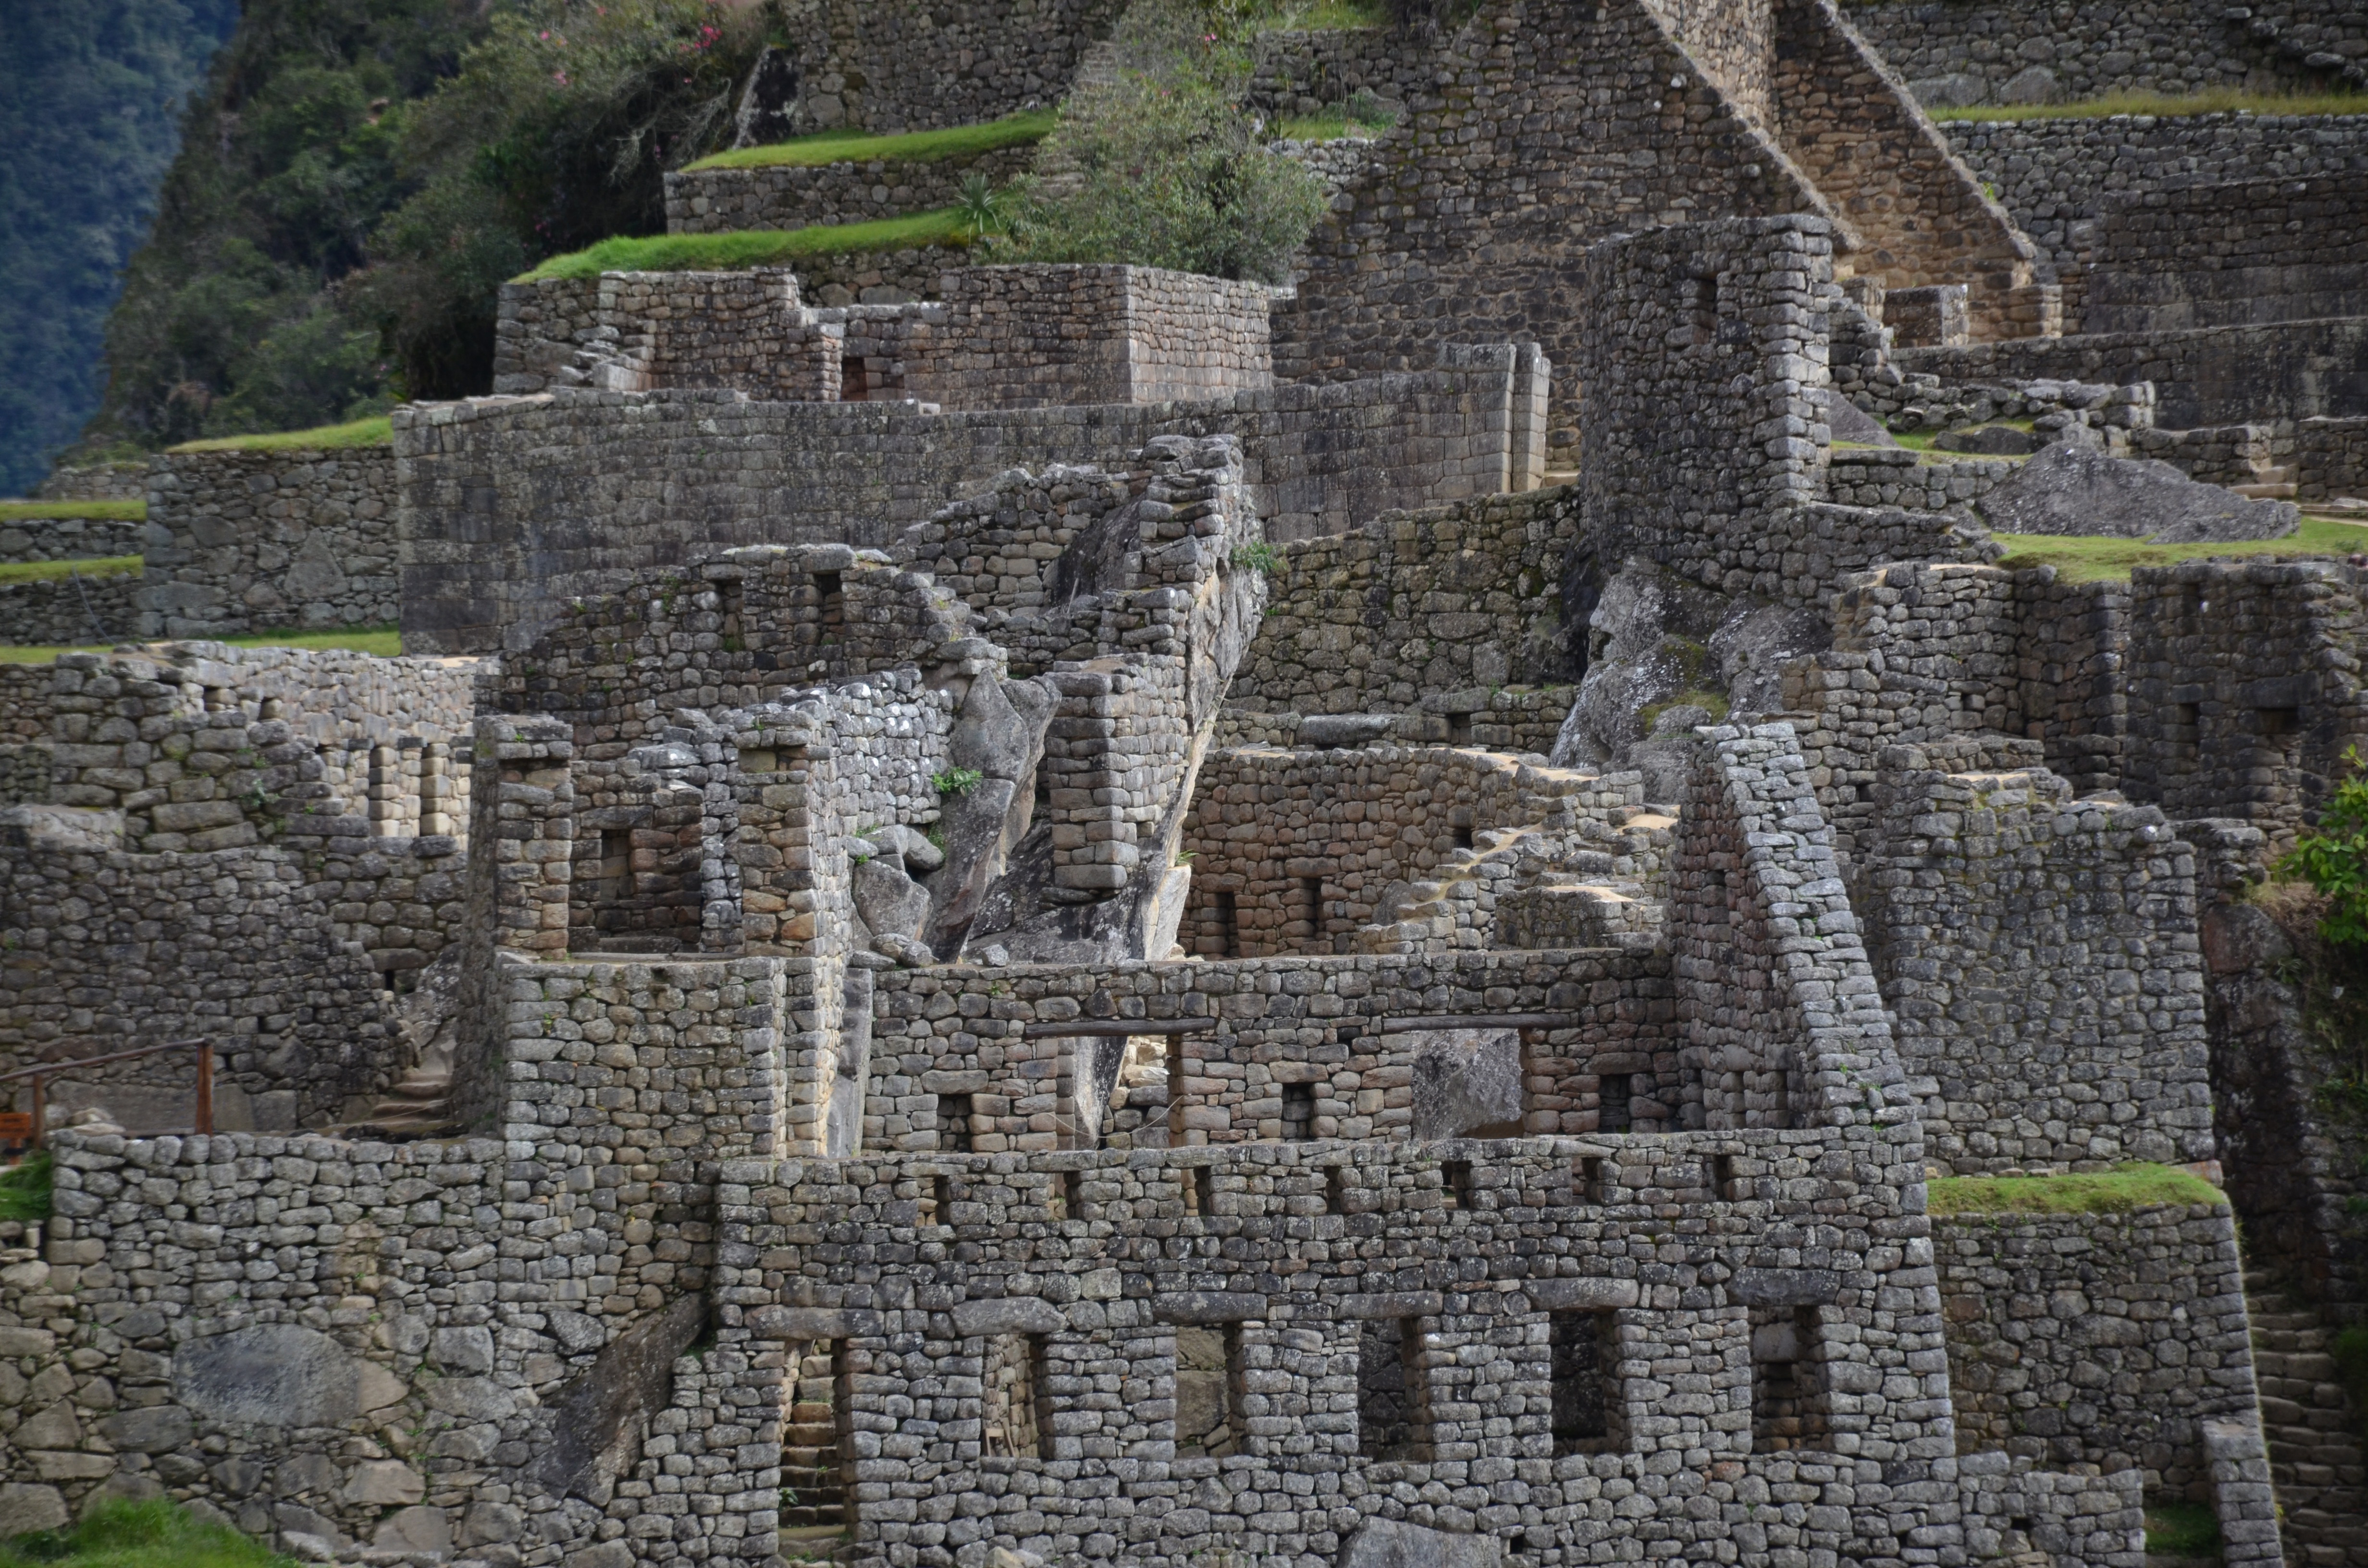
nature, ruins, landmark, archaeological site, historic site, ancient history, maya city, human settlement, architecture, building, maya civilization, history, medieval architecture, unesco world heritage site, fortification